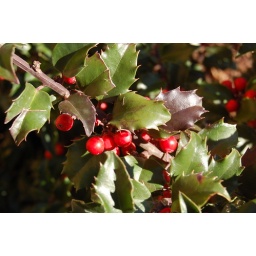
Sadly, these plants in my yard have been chewed almost to bare stems by the deer.